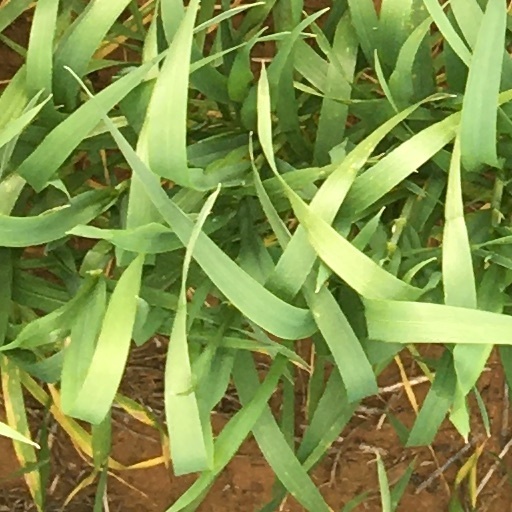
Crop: wheat